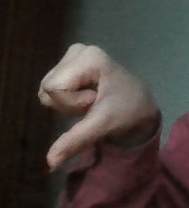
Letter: waw